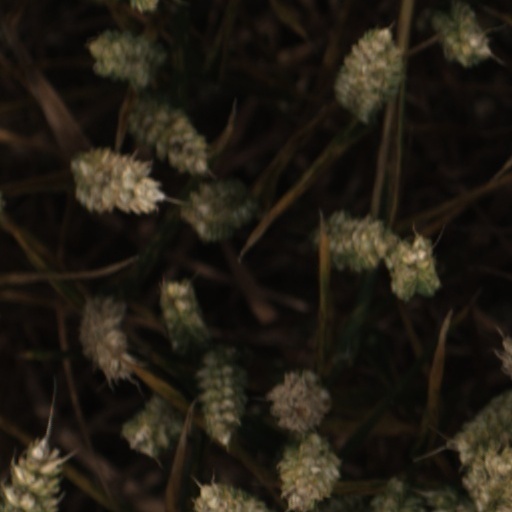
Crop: wheat